Wu'an

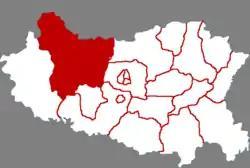
Wu'an Museum

Wu'an is a county-level city in the southwest of Hebei Province, China, bordering Shanxi Province to the west. It is under the administration of the prefecture-level city of Handan.